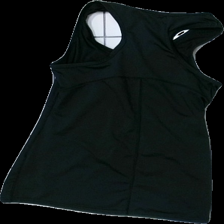
View: back
Type: Training top
Category: Ladies
Brand: Not in the list
Brand text on label: OTP
Material: 100% Polyester
Cut: Regular
Size: XS
Trend: Sports
Price range: 50-100
Recommended usage: Reuse
Description: black sports tank top